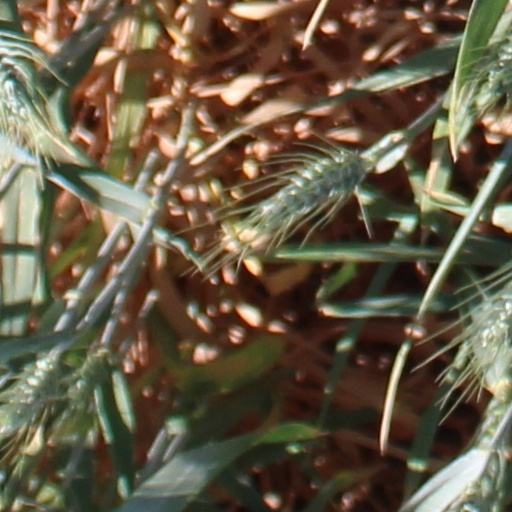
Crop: wheat